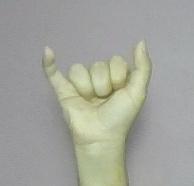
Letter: ya